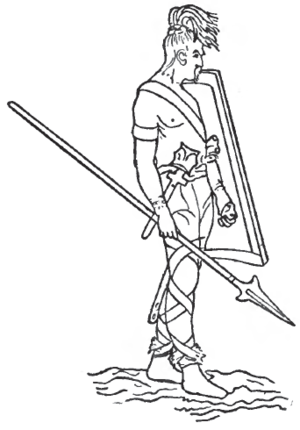
L’armée de Carthage fut l'une des forces militaires les plus importantes de l'Antiquité classique.